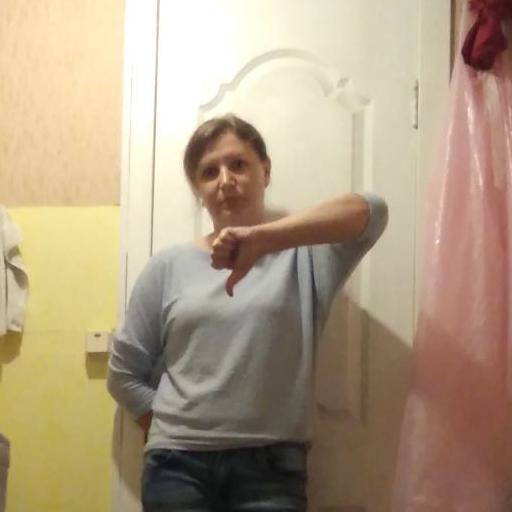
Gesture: dislike